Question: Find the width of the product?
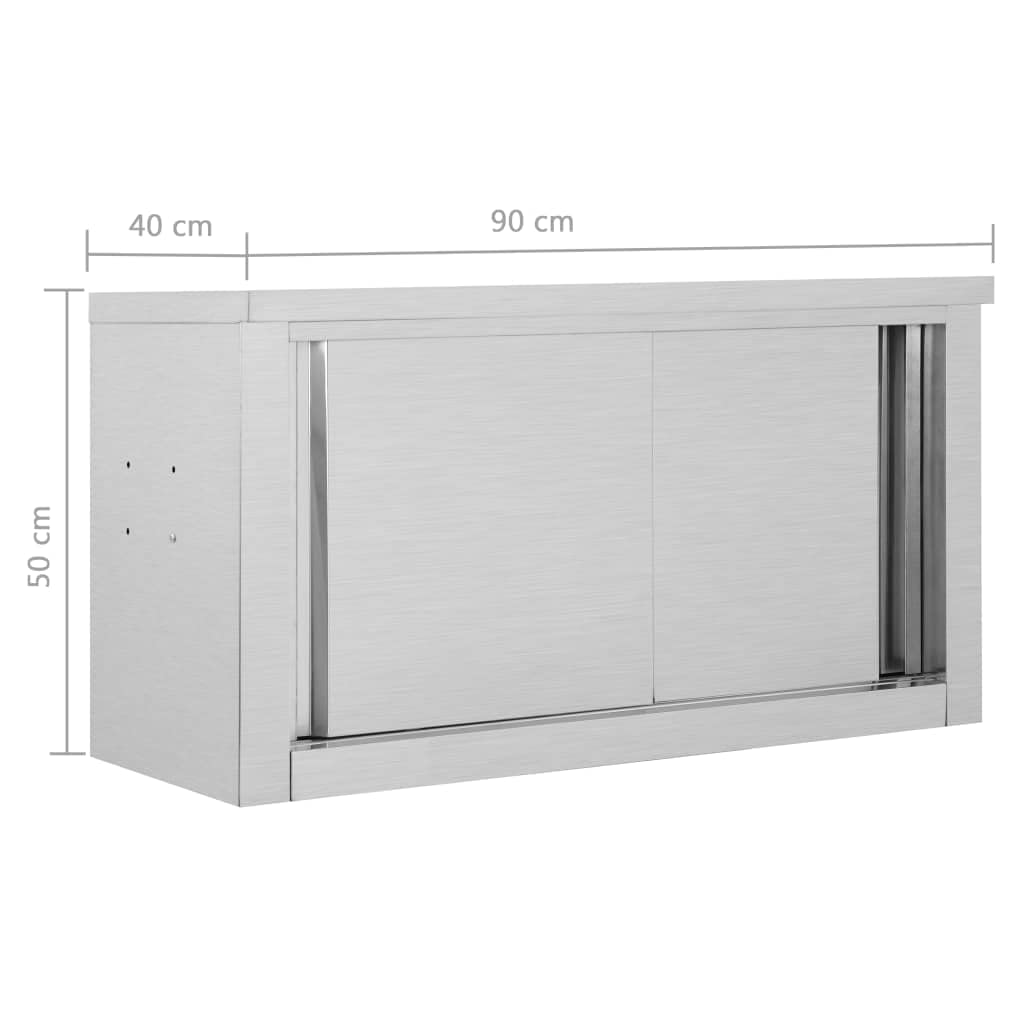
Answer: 90.0 centimetre